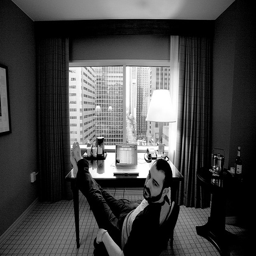
Black and white photograph of man sitting at a desk.
A man sitting in a chair with his feet propped up on a table.
A man in a high rise apartment relaxing with his feet up on the table.
Man in hotel with feet up on a table holding a laptop.
A black and white photo of a man with his feet on a a desk with a laptop.